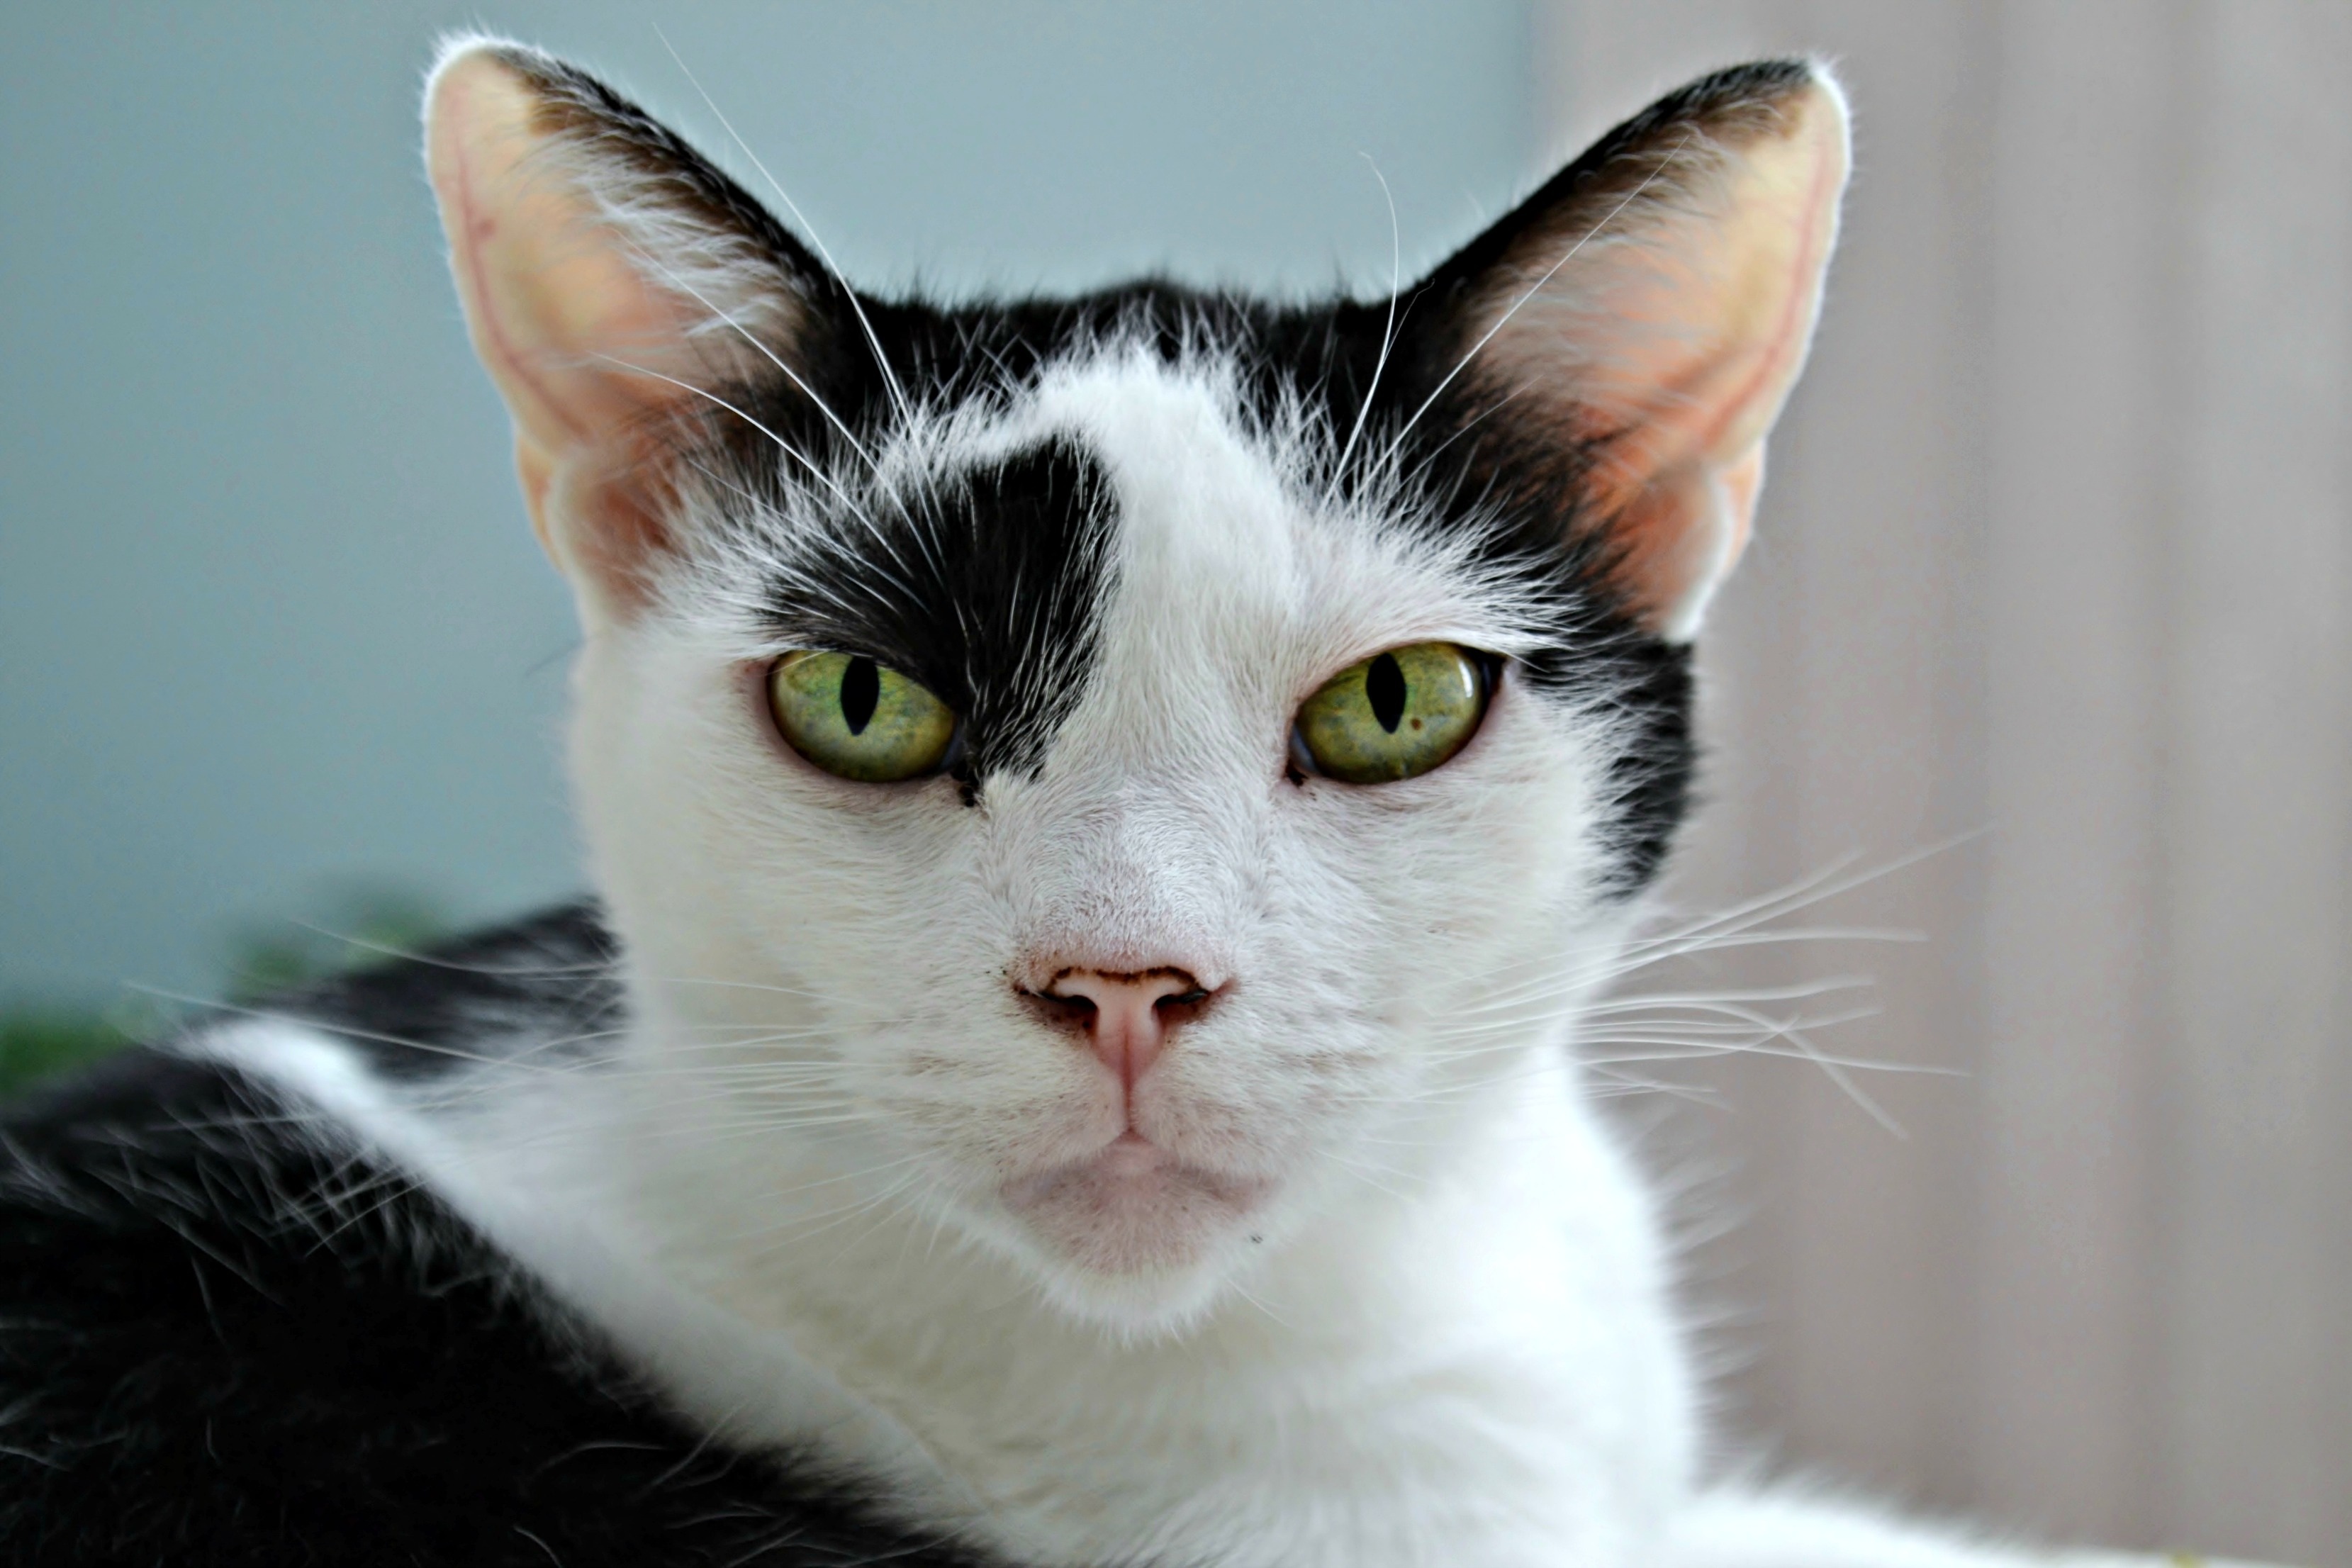
white, cat, mammal, close up, nose, whiskers, vertebrate, european shorthair, small to medium sized cats, cat like mammal, domestic short haired cat